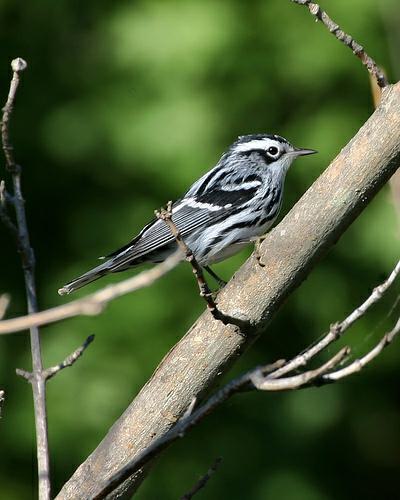
A photo of a black and white warbler